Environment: real
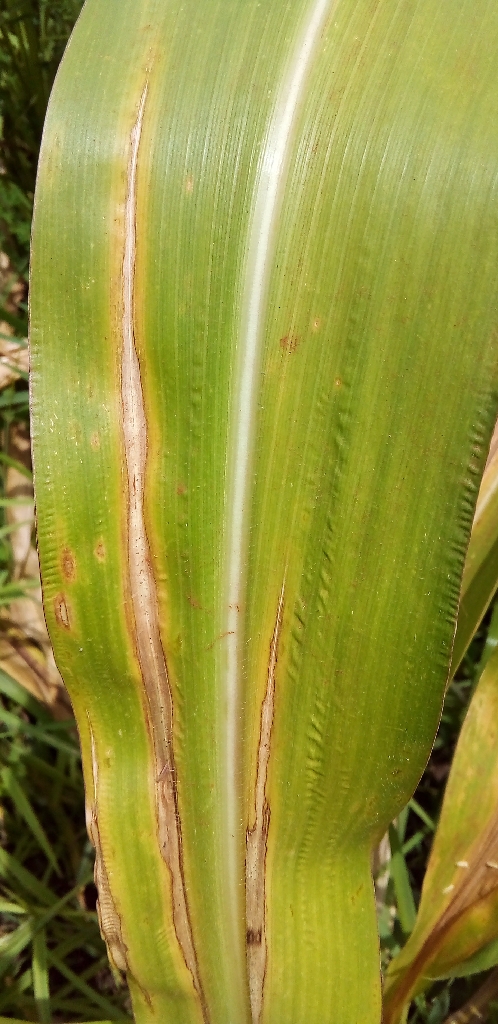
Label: northern_corn_leaf_blight